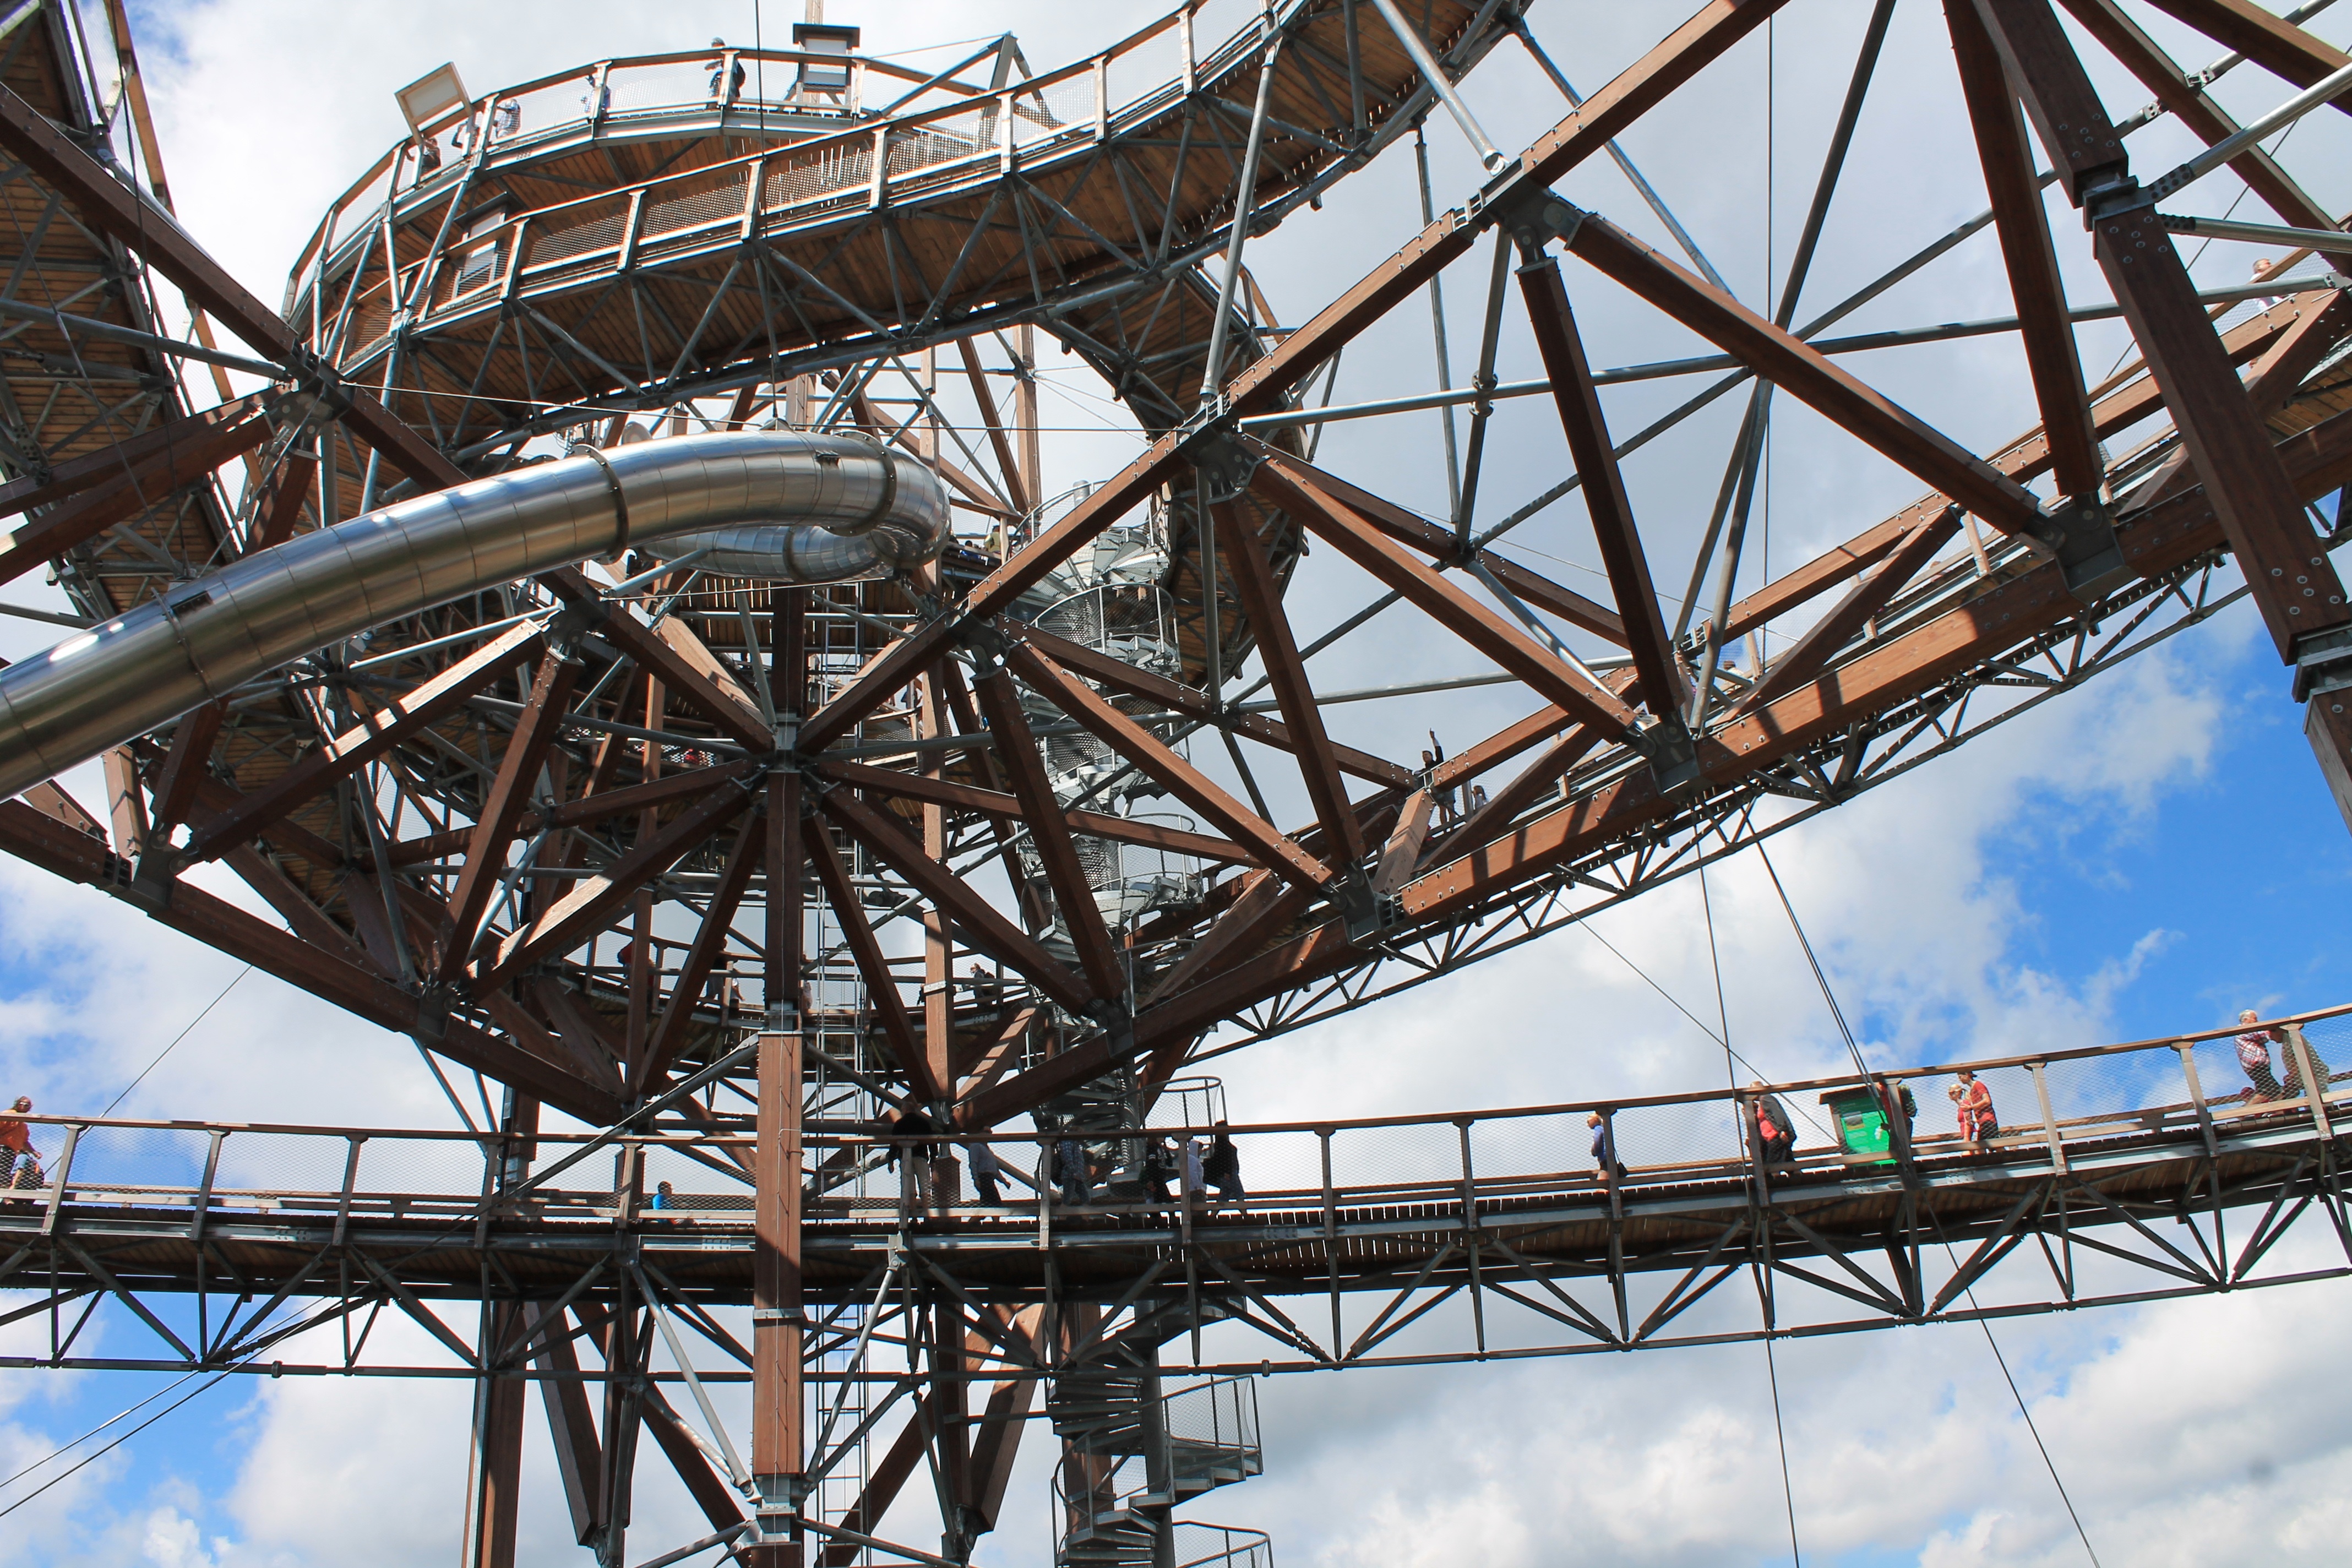
structure, recreation, ferris wheel, amusement park, park, roller coaster, tourist attraction, the path in the clouds, sky walk, the valley of lower moravia, sn n k massif, amusement ride, outdoor recreation, nonbuilding structure